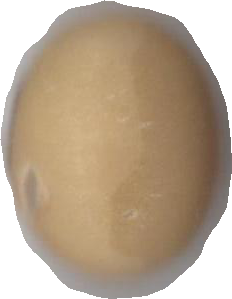
Variety: Anjasmoro